Kaji Manik Lal Rajbhandari

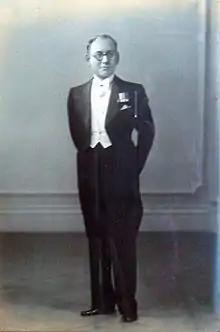
Bada Kaji Manik Lal Rajbhandari, December 1927

Bada Kaji Manik lal Rajbhandari was the first graduate of Nepal. He obtained his Degree in Bachelor of Arts from the St. Xavier's College, Kolkata, affiliated with the University of Calcutta (CU), in 1906.